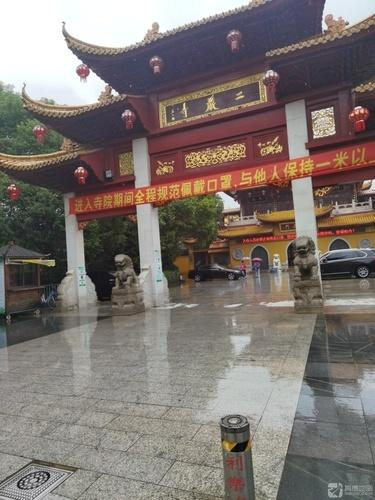
地标名称：二严寺
所在城市：上海市·奉贤区